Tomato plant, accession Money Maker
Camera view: tilt-top (135 deg); turntable rotation: 270 degrees
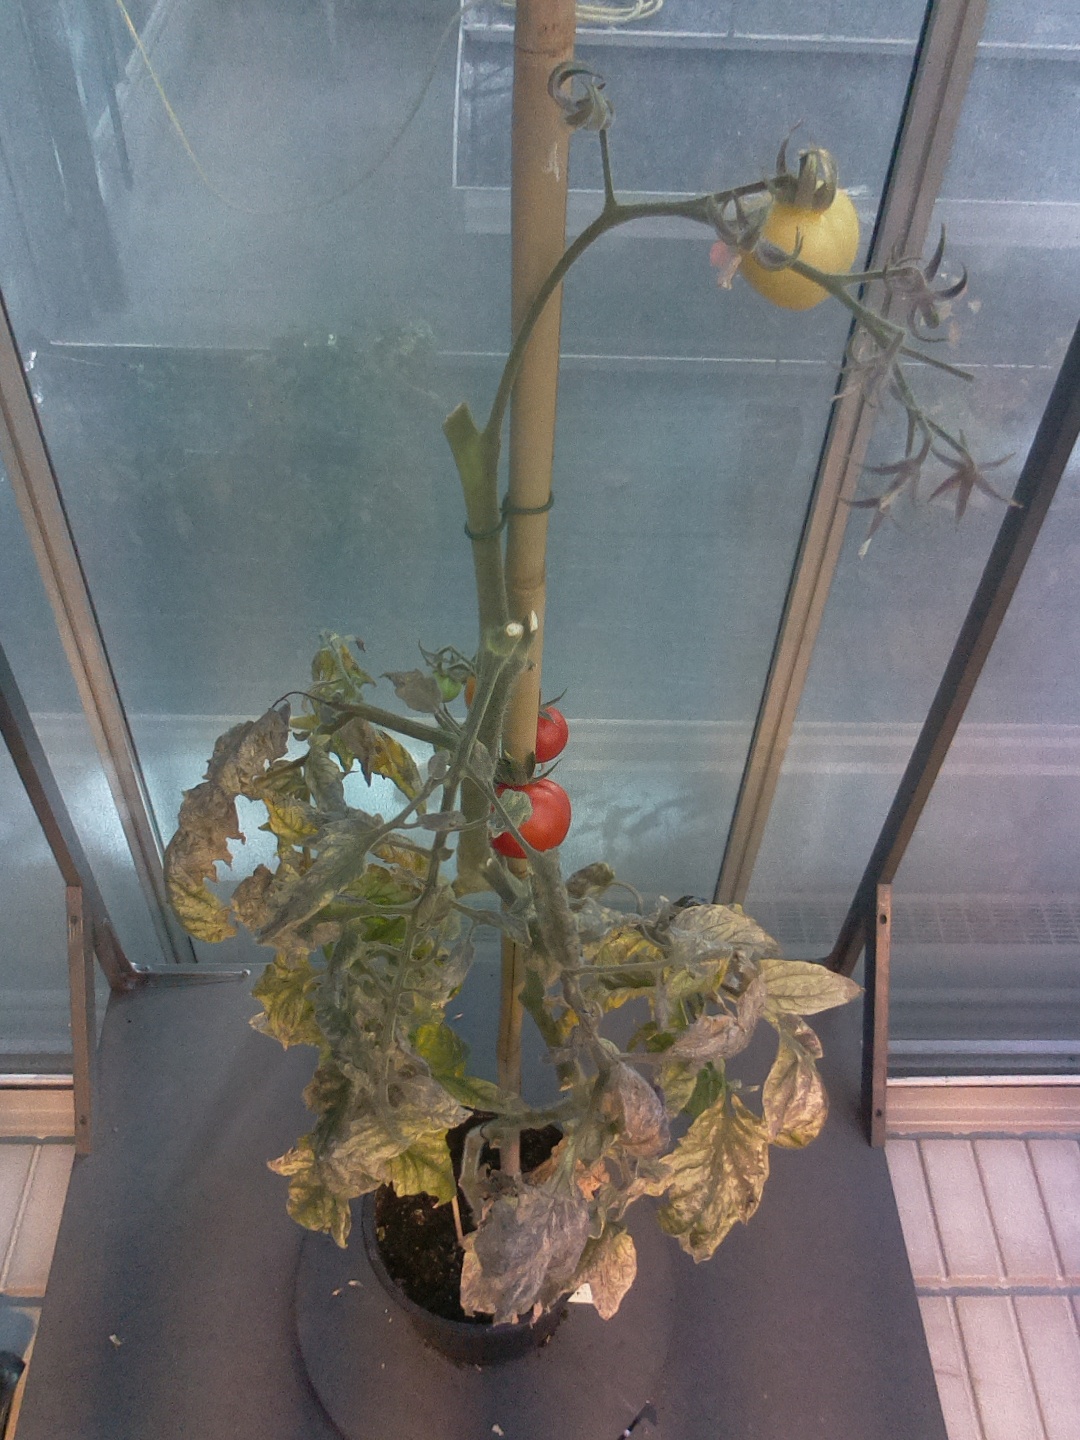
BBCH growth stage 86: 60%-70% of fruits show typical fully ripe color